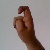
The image shows a hand gesture representing the letter 'X' in Indian Sign Language.